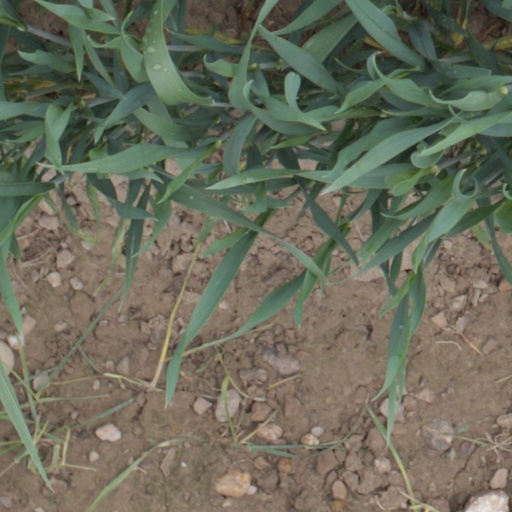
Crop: wheat